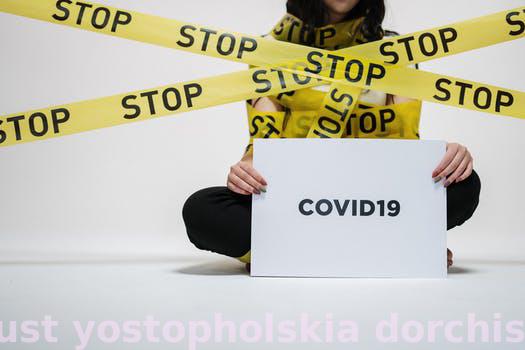
Label: Watermark